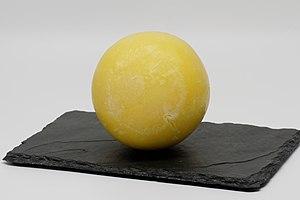
Le queso bola est fromage au lait de vache originaire de Ocosingo dans le Chiapas au Mexique.